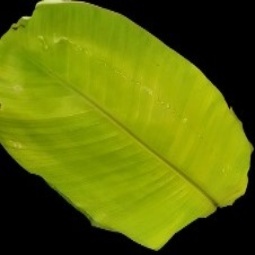
Label: Sulphur